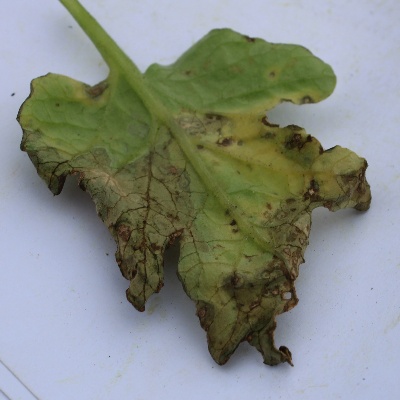
Crop: Tomato
Condition: septoria leaf spot